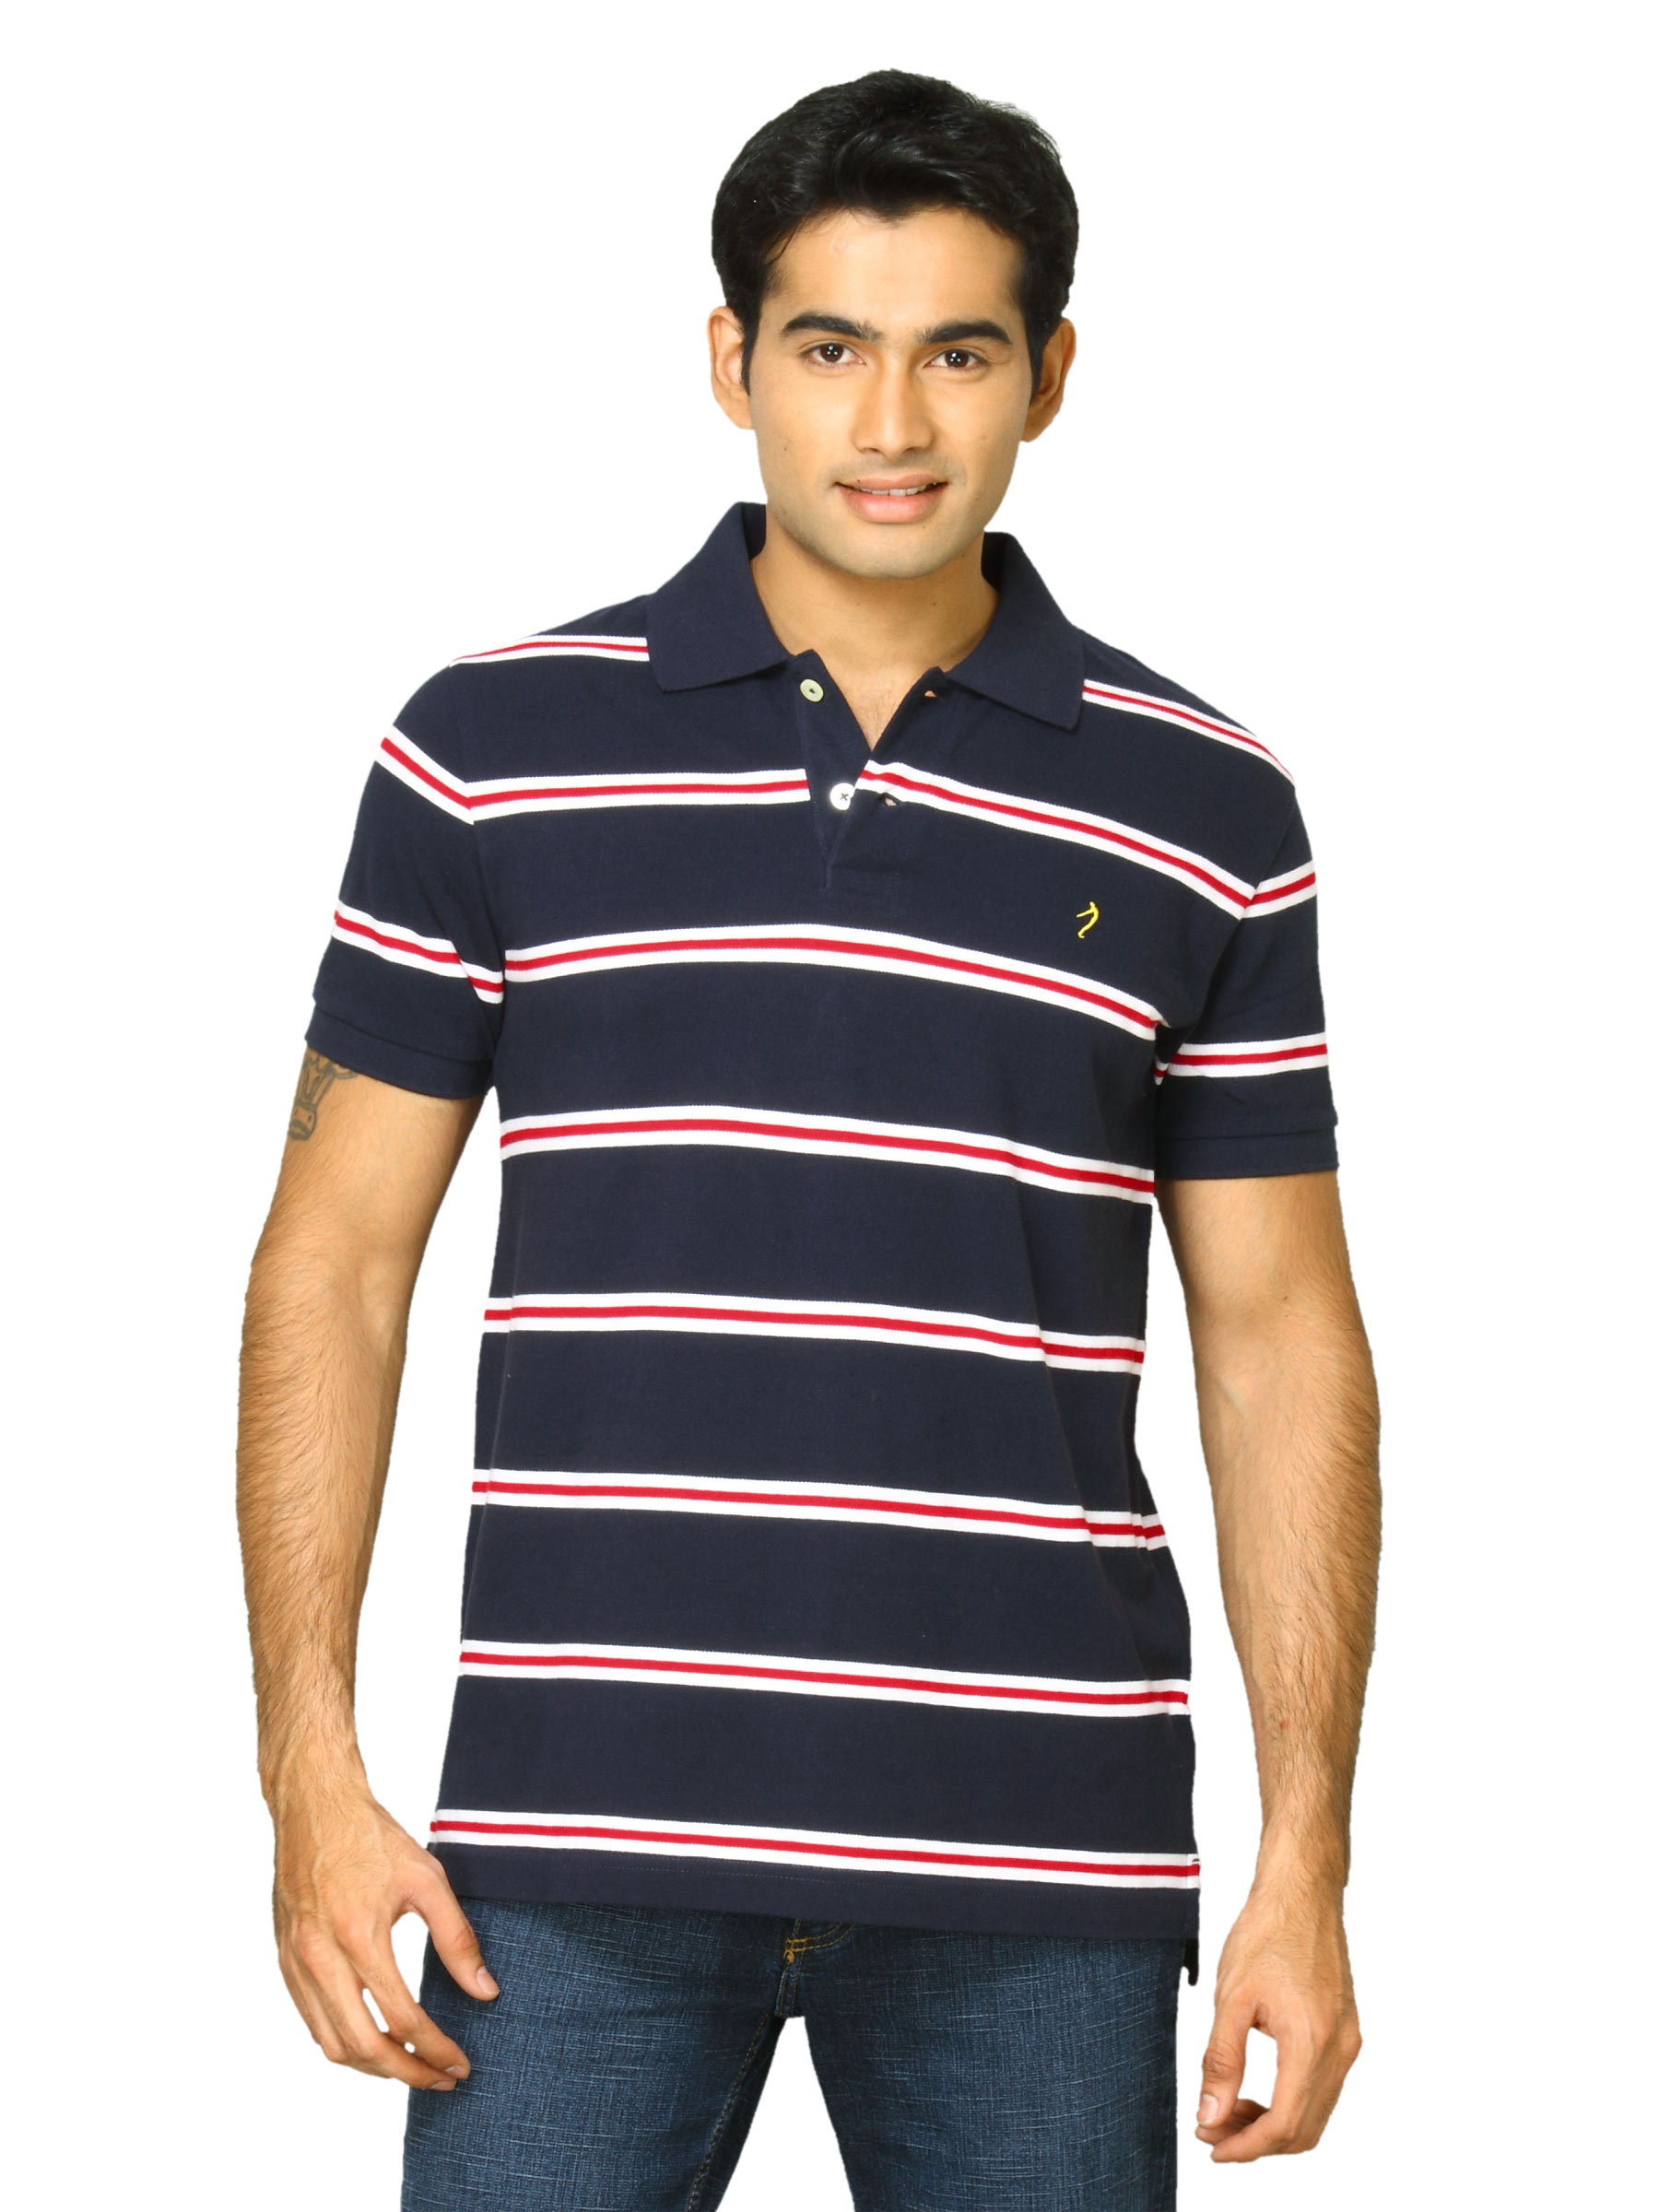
Indian Terrain Men Worden Navy Blue Tshirts
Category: Apparel / Topwear / Tshirts
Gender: Men
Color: Navy Blue
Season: Fall 2011
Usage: Casual